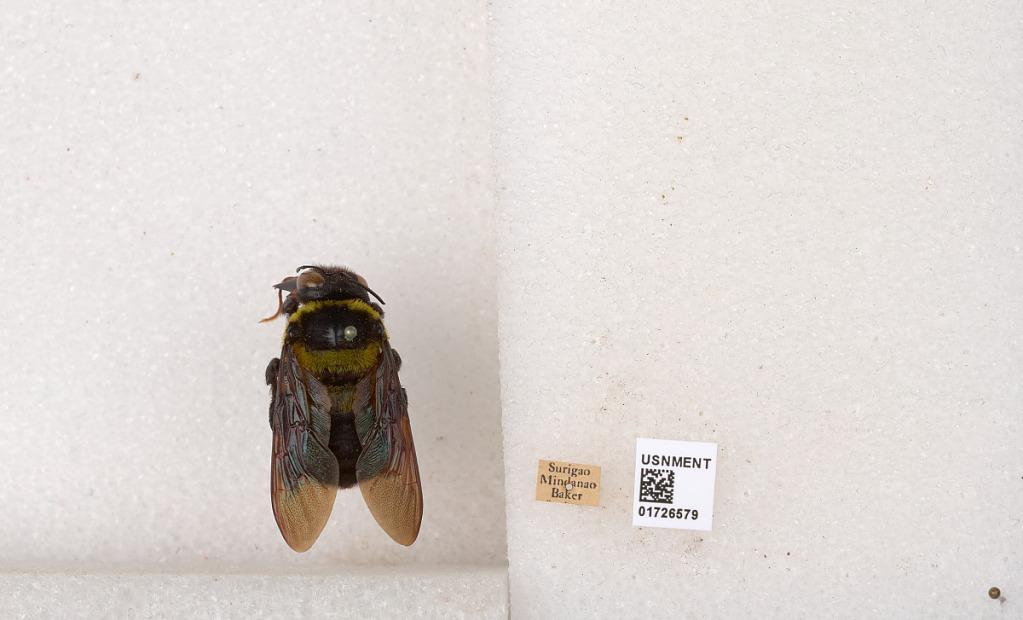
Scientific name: Xylocopa (Koptortosoma) ghilianii Gribodo
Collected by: Baker
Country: Philippines
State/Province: Caraga
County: Surigao del Norte
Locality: Surigao, Mindanao